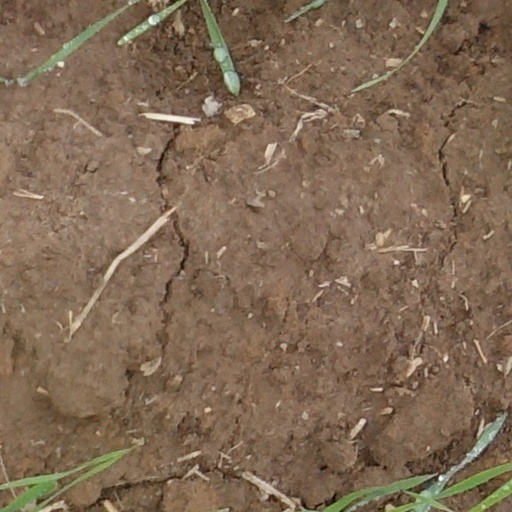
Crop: wheat